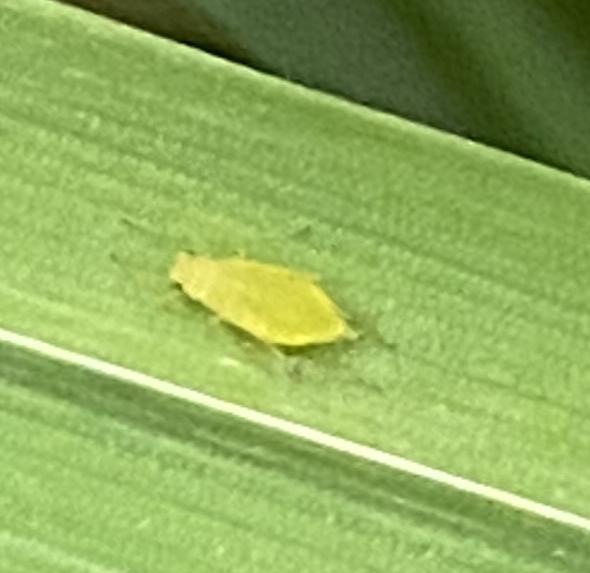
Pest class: cereal_grass_aphid